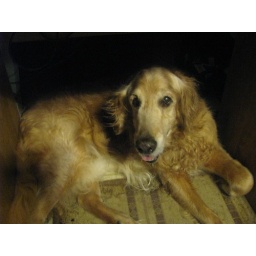
Rusty in his favorite spot--under the computer table